Question: Please indicate a possible affordance area of the jump_skateboard that can be used for standing on
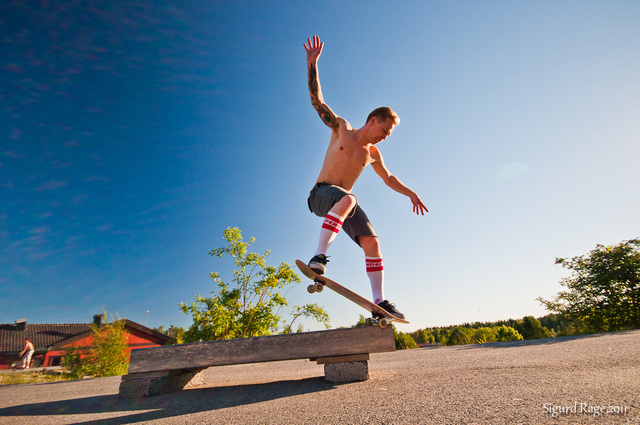
Answer: [290, 254.5, 415, 328.5]